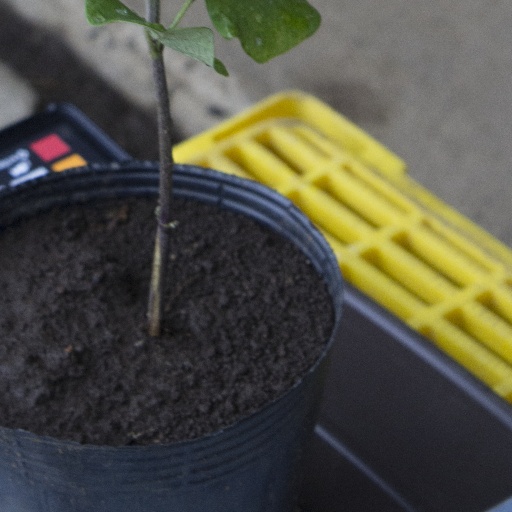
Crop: soybean